Aunsby and Dembleby

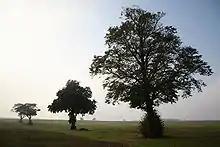
Countryside at Scott Willoughby

Dembleby appears in the "Domesday" survey three times, as "Denbelbi", "Delbebi" and "Dembelbi". The parish was in the ancient Aswardhurn Wapentake.